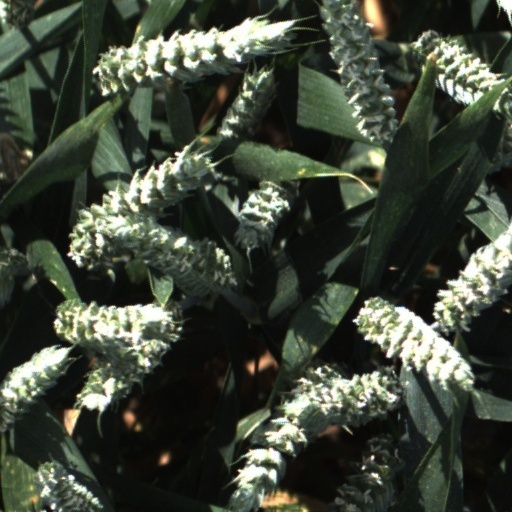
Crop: wheat